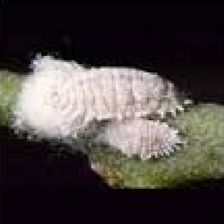
Label: mealybug_infestation